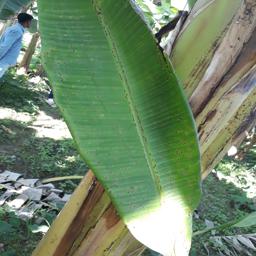
Label: BLACK SIGATOKA